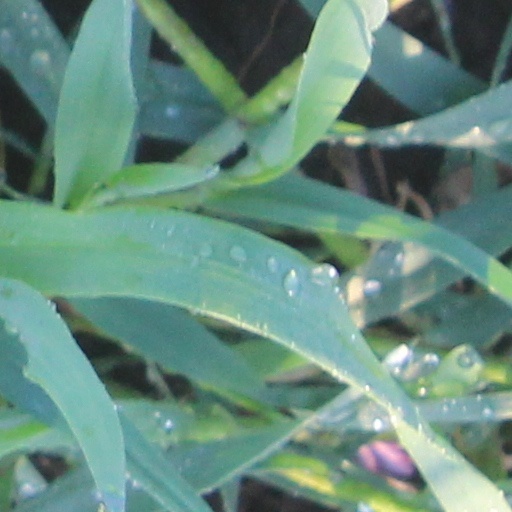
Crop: wheat